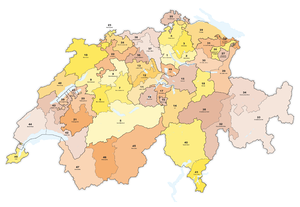
Les élections fédérales suisses de 1851 se sont déroulées le 26 octobre 1851 pour élire les 120 députés siégeant au Conseil national, pour une mandature de trois ans. Ces élections sont régulées pour la première fois avec la «Loi fédérale concernant les élections au Conseil national» du 21 décembre 1850. Les députés ont débuté cette seconde législature le 1ᵉʳ décembre 1851. Elles font suite à plus de 19 élections complémentaires ayant eu lieu entre 1848 et 1851 et réparties sur 17 circonscriptions électorales. Cela représente le renouvellement d'1/6 du total des sièges au Conseil national.